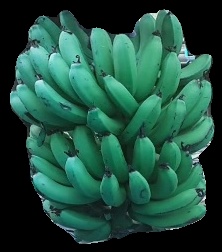
Variety: pachbale
Grade: grade3